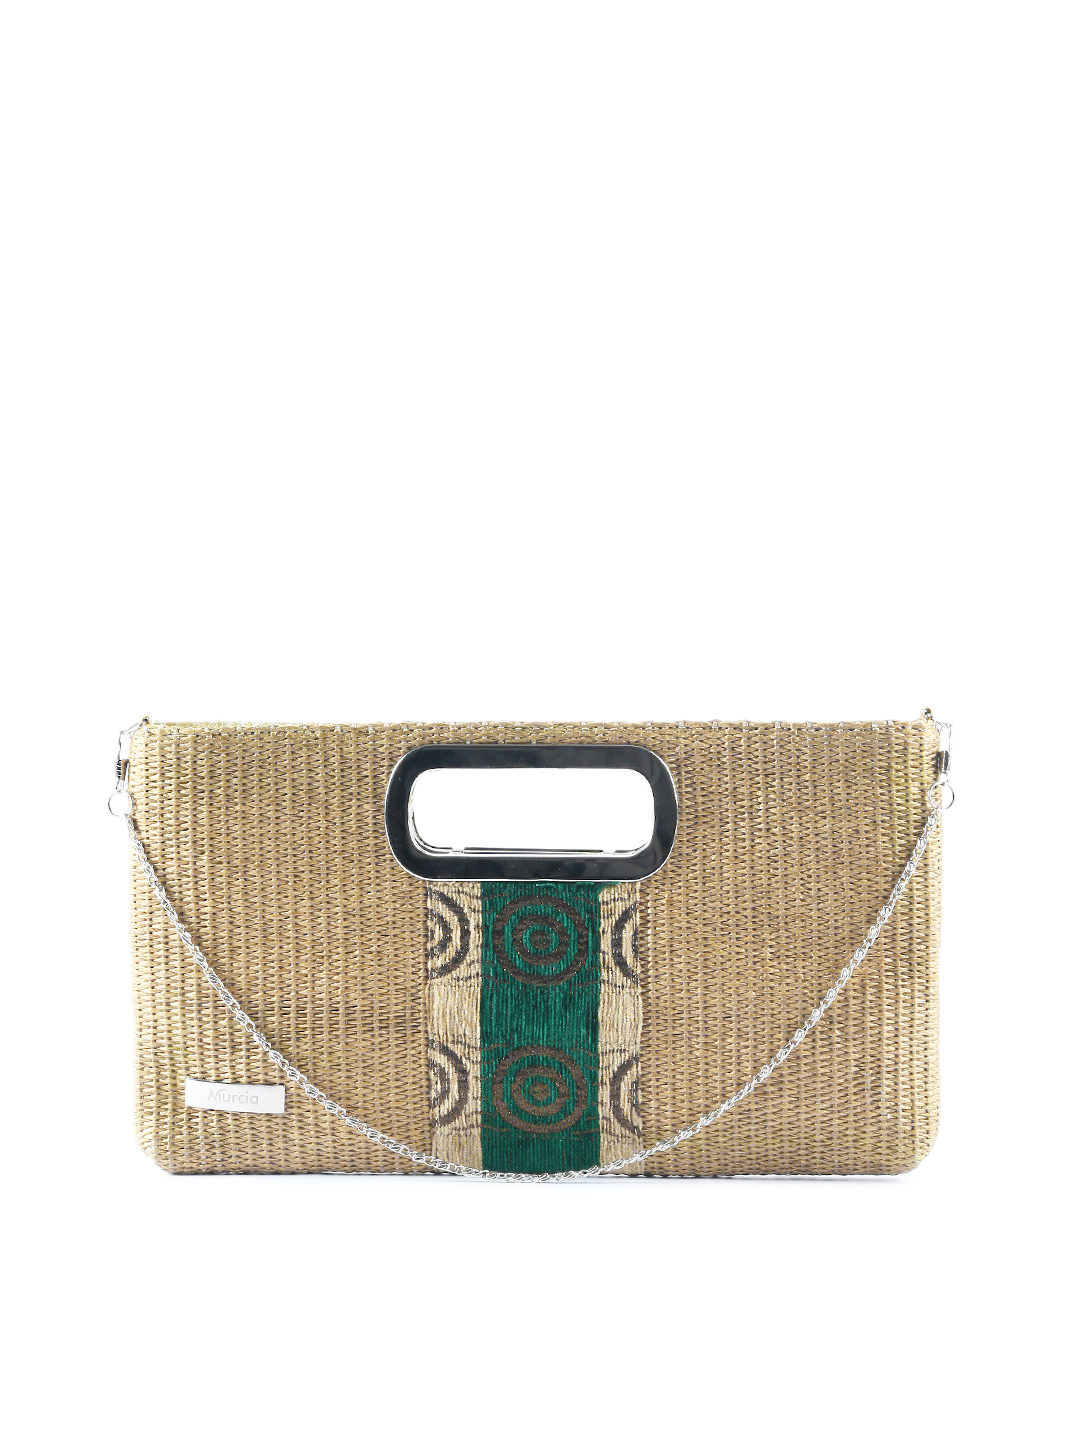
Murcia Women Casual Gold Clutch
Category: Accessories / Bags / Clutches
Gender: Women
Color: Gold
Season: Winter 2015
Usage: Casual